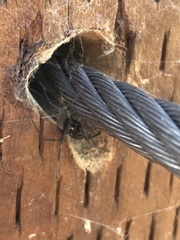
Species: Lactrodectus_hesperus